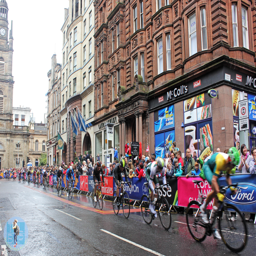
the men 's road race around the city